White Sea

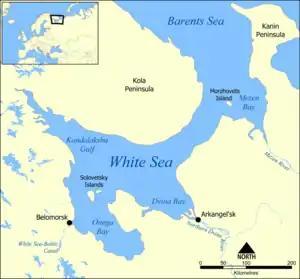

The White Sea (Karelian and) is a southern inlet of the Barents Sea located on the northwest coast of Russia. It is surrounded by Karelia to the west, the Kola Peninsula to the north, and the Kanin Peninsula to the northeast. The whole of the White Sea is under Russian sovereignty and considered to be part of the internal waters of Russia. Administratively, it is divided between the Arkhangelsk and Murmansk oblasts and the Republic of Karelia.